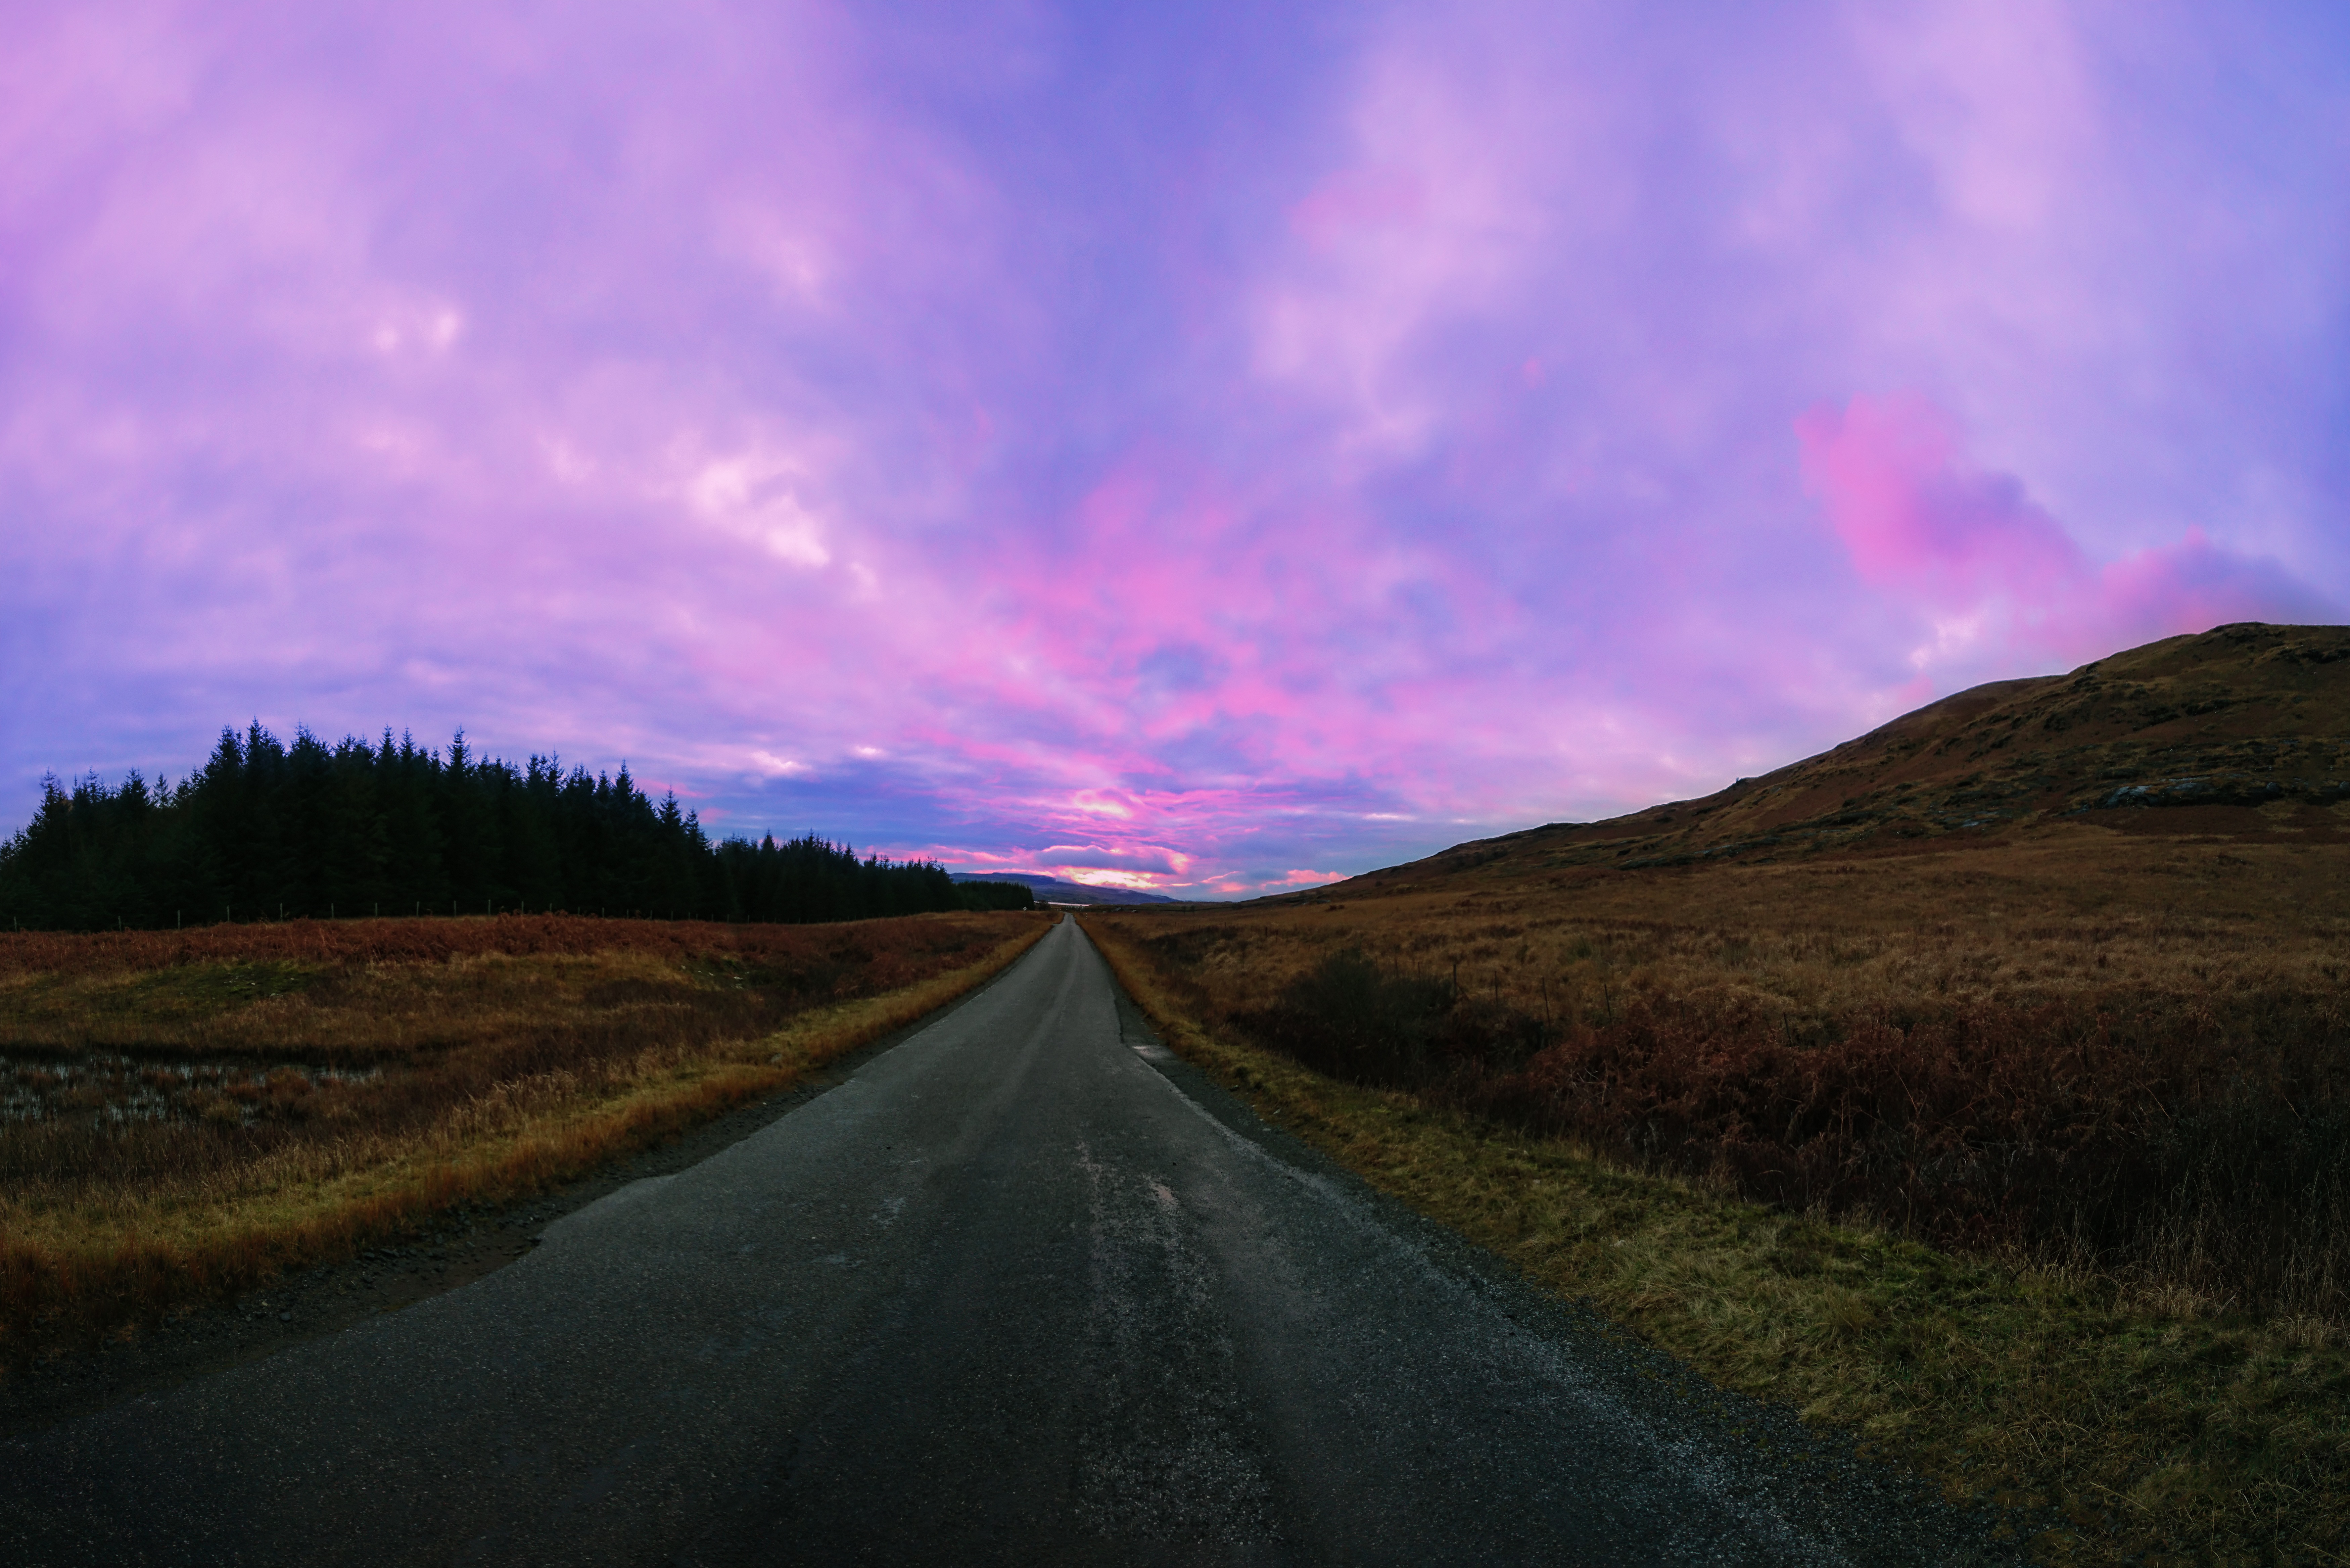
landscape, nature, outdoor, horizon, mountain, cloud, sky, sunrise, sunset, road, field, prairie, morning, hill, dawn, dusk, evening, tranquil, scenic, scenery, plain, clouds, grassland, infrastructure, plateau, scene, scotland, scottish, loch, highlands, rural area, isle of mull, meteorological phenomenon, atmospheric phenomenon, mountainous landforms